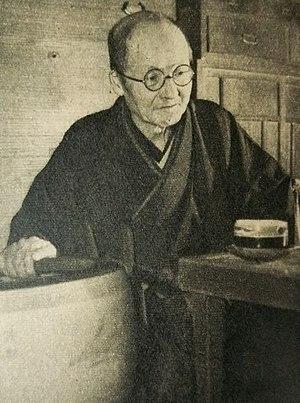
Yoshio Yamada, 20 août 1873 – 20 novembre 1958 est un linguiste japonais, fondateur de l'influente « grammaire Yamada », et a été le premier à utiliser le mot « chinjutsu » comme terme linguistique.